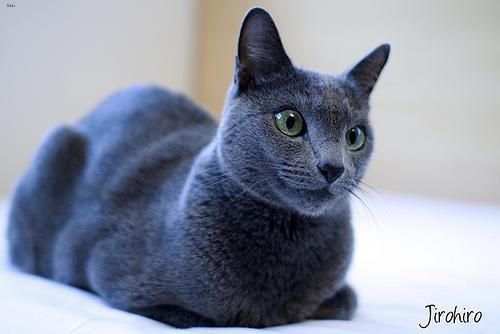
Russian Blue